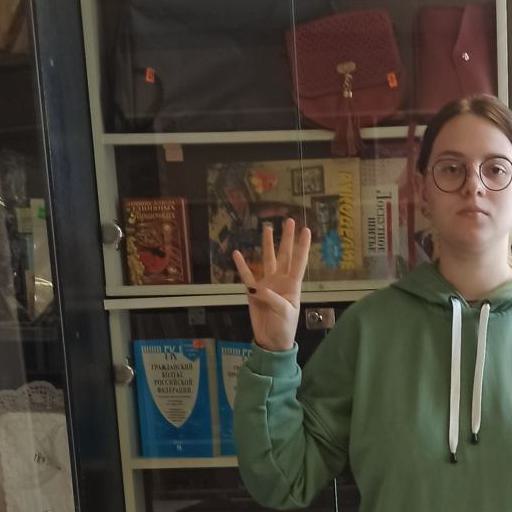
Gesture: four